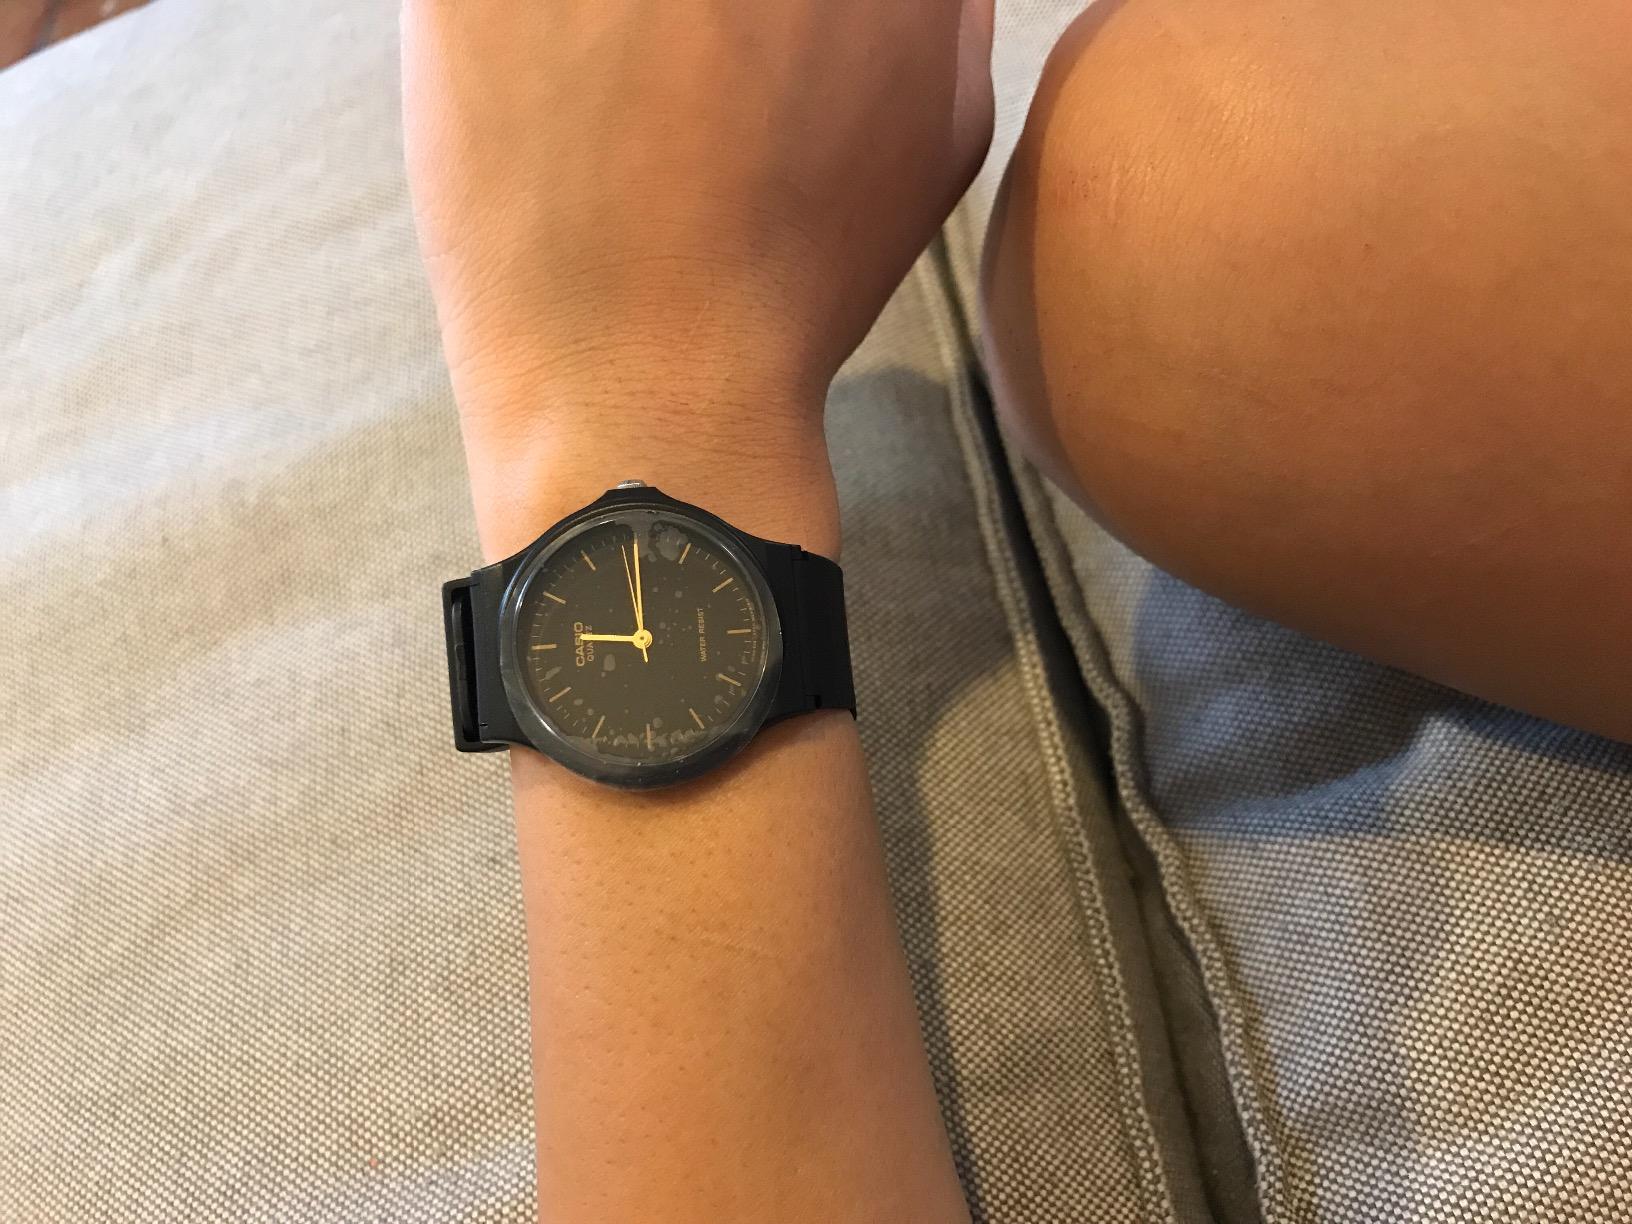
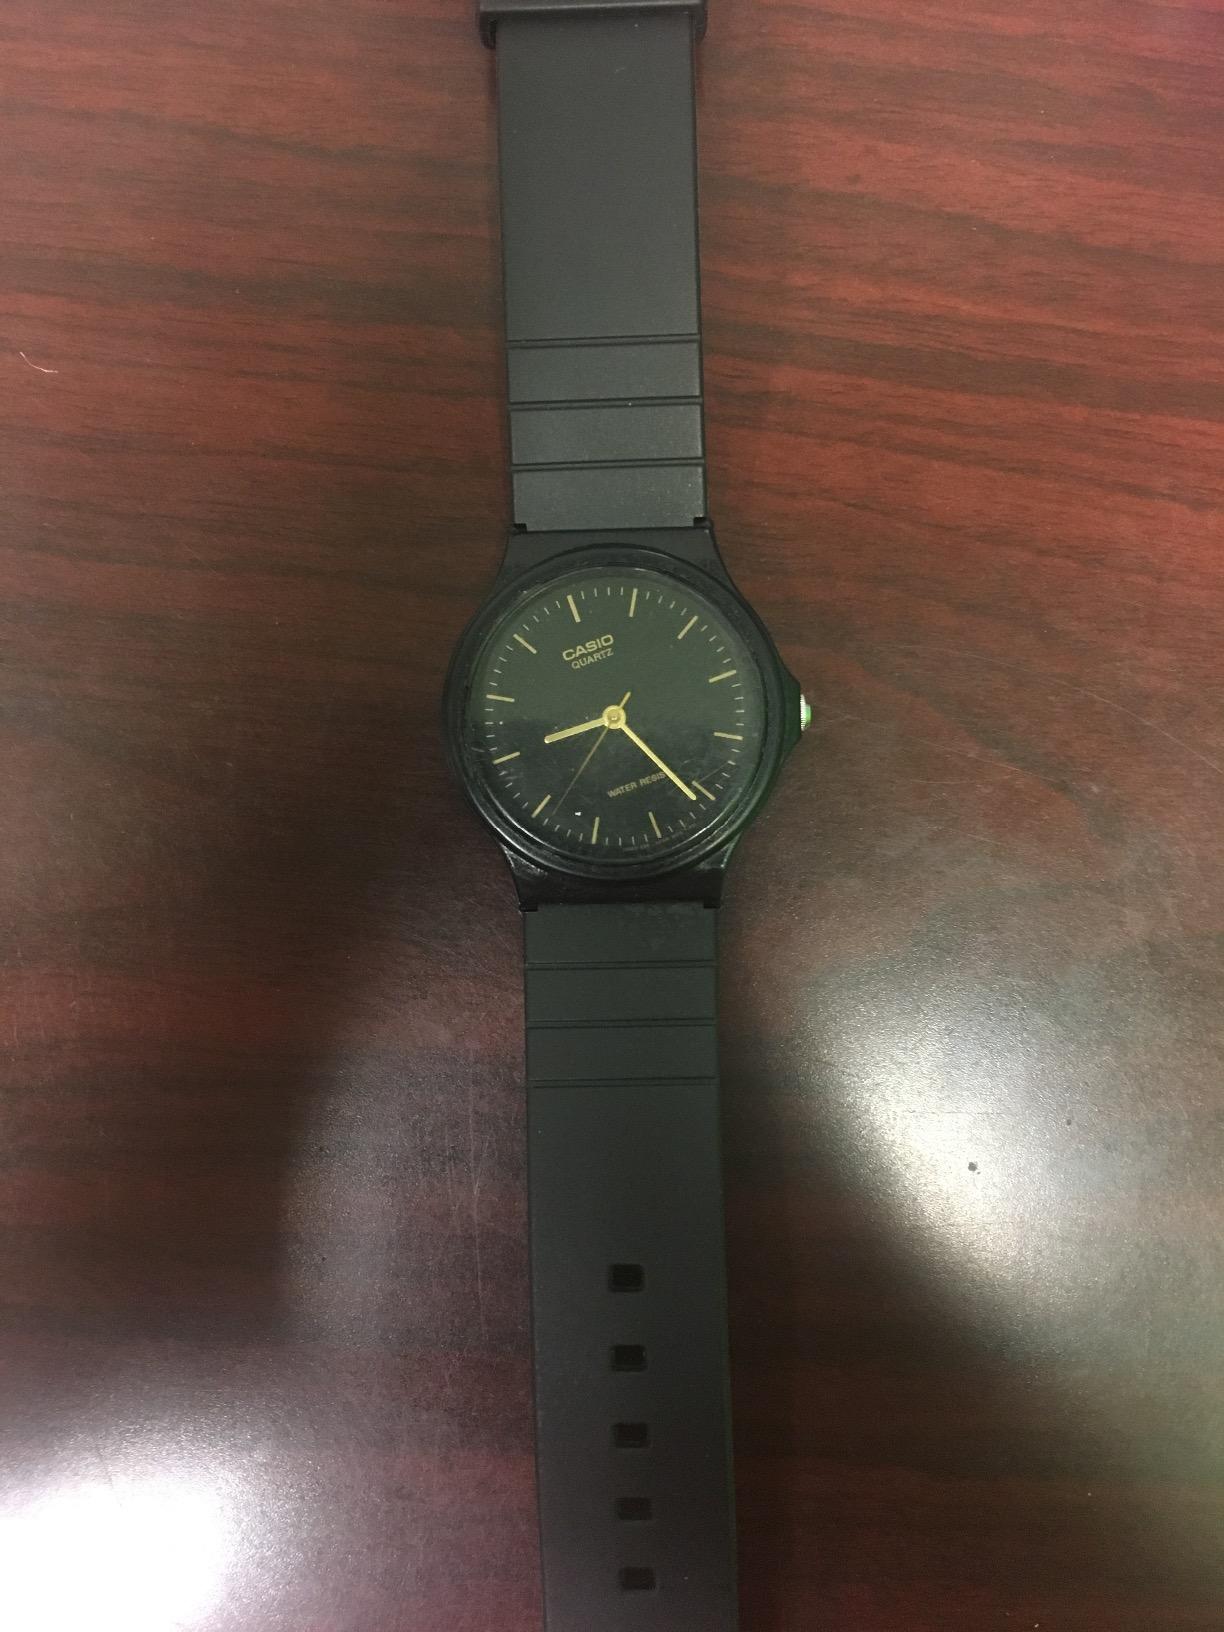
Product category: accessories_watch
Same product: yes